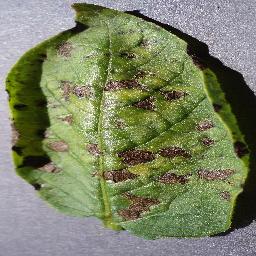
Label: Potato___Early_blight